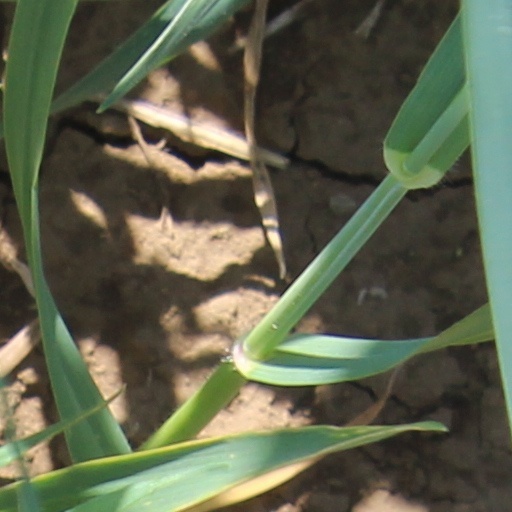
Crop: wheat